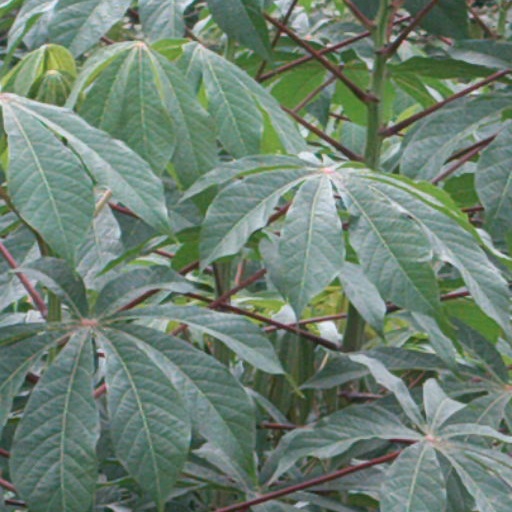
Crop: cassava